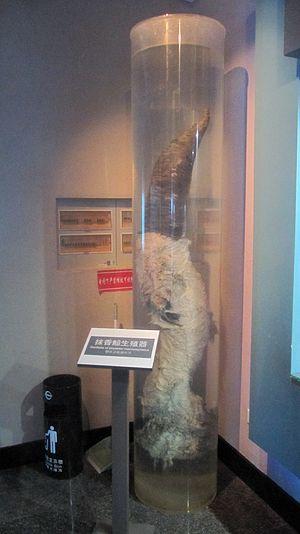
Pénis de cachalot dans un bocal de formol, Musée du cachalot, ile Liugong, Weihai, province du Shandong, Chine 中文: 抹香鲸生殖器，在抹香鲸博物馆，刘公岛威海市山东省中国。